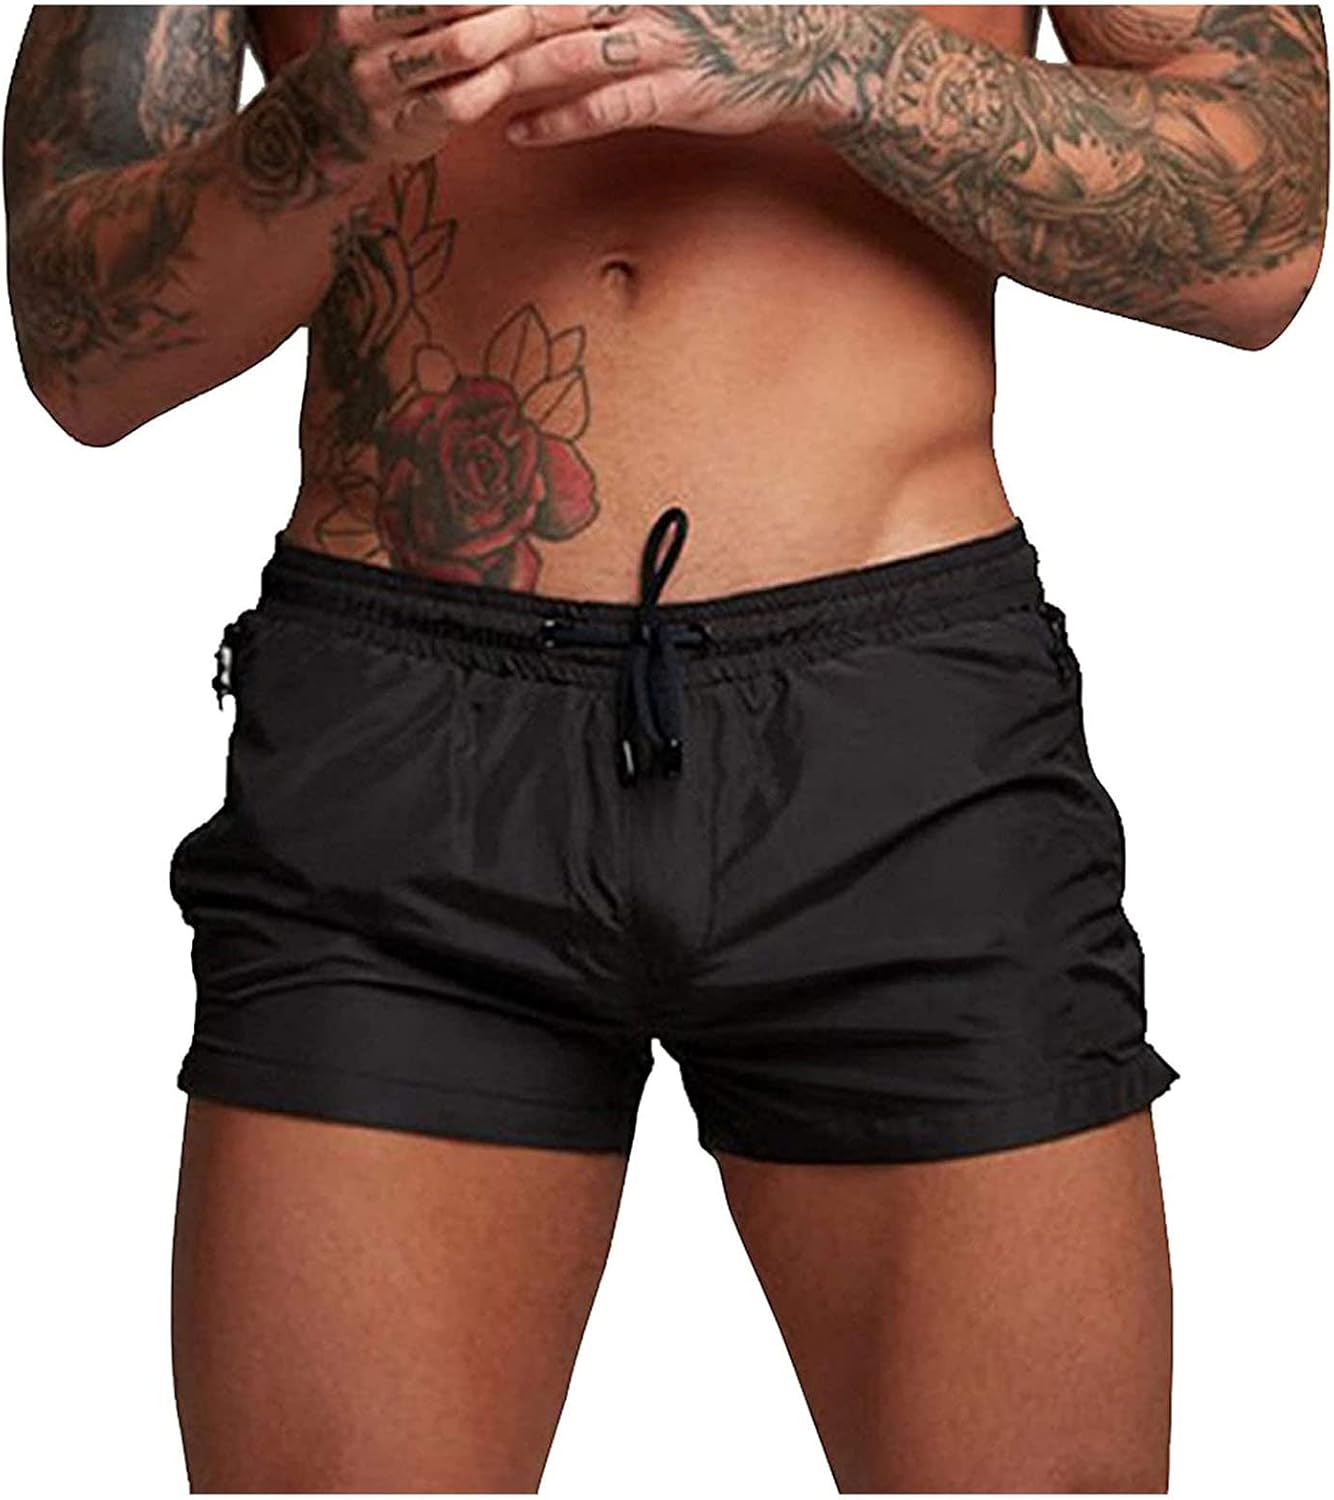
aihihe Men's Running Shorts 3 Inch Quick Dry Gym Athletic Workout Short Shorts for Men with Liner and Pockets
Category: AMAZON FASHION
※※【SIZE CHART】※※ Size:SWaist:69cm/27.17''Hips:91cm/35.83''Length:43cm/16.93''Size:MWaist:74cm/29.13''Hips:96cm/37.80''Length:44cm/17.32''Size:LWaist:79cm/31.10''Hips:101cm/39.76''Length:45cm/17.72''Size:XLWaist:84cm/33.07''Hips:106cm/41.73''Length:46cm/18.11''Size:XXLWaist:89cm/35.04''Hips:111cm/43.70''Length:47cm/18.50''Size:XXXLWaist:94cm/37.01''Hips:116cm/45.67''Length:48cm/18.90''Size:XXXXLWaist:99cm/38.98''Hips:121cm/47.64''Length:49cm/19.29''Size:XXXXXLWaist:104cm/40.94''Hips:126cm/49.61''Length:50cm/19.69''Size:XXXXXXLWaist:109cm/42.91''Hips:131cm/51.57''Length:51cm/20.08'' ※※【Product Information】※※ 🌷Brand Name:aihihe 🌷Gender:mens 🌷Pants Length: shorts 🌷Season: Summer/Spring/Fall 🌷Pocket Description:Multi Pockets 🌷Closure Type:Drasting 🌷Opacity Transparency: Non see-through 🌷Material: Cotton 🌷Material Feels:Soft, lightweight, breathable and live-in comfortable.Moisture-wicking fabric keeps you dry during your most intense workout🌷Washing Instructions: Hand / Machine Low Temperature Soak🌷Package Include: men's Pants x 1🌷Item Type: cute shorts for men;casual short pants for men;mens loose shorts;casual shorts with pockets for men lightweight shorts with pockets;summer pants casual;summer fashion pants;summer pants for men short;soft shorts for men;comfy shorts for men;pink drawstring shorts men;shorts pants for men for summer;Cute shorts for men for summer 🌷Lifestyle: Perfect for yoga, biking, volleyball, exercise, fitness, weightlifting, running, any type of workout, or everyday casual use. This short is perfect for casual, party, beach, club, daily and summer wear
Features: 100% Cotton | Made in the USA and Imported | [Return Policy]- Please contact us, if you are not satisfied with the item, we would be happy to send you a replacement or issue you a refund. | Button closure | Machine Wash | [Size]- to choose, Run Small, please choose 2 sizes up.please check our size information at the last picture or our product description before ordering.Many colors to choose from,such as Black,Green,Navy | [Features]- These mens boardshorts features 2 side pockets and 1 back pocket with velcro closure. It also has an extra soft tripled layer mesh lining which means minimum irritation for the skin. Our mens bathing suits featuring an elasticized waistband with fully functional drawstring.For taller and big guys or those who plan to hop on a surfboard when you get to the beach, our 9 inches inseam length swim shorts men is ideal. | [Material]- With our new fabric technology, the fabric used in these beach shorts are 20% lighter than the previous generation. The fabrics also absorb less water, which means significantly reduce drying time. | [Occasion]- The trunks will be a nice choice when you are swimming, beach surfing, running or party. This swimsuits boardshorts for men and juniors. They are also perfect gifts to father, son, brother or male friend. | [Great Gifts]- fathers day gift,step dad fathers day gift,grandpa fathers day gift,birthday gift for men,father day gift,fishing fathers day gift,fathers day gift for grandpa,birthday gift for men,gift for men who have everything,uncle fathers day gift,fathers day funny gift,boy birthday gift,birthday gift for him,50 birthday gift for men,fathers day gift for uncle,christmas gift,Valentine's Day gifts, halloween gift, thanksgiving gift,independence day gift | s for men skater jeans men's jeans jeans women bootcut mens jeans big and tall straight leg jeans wide leg jeans for women high waist women jeans jeans women mens jeans regular fit men's joggers jeans 711 skinny jeans for women girls jeans size 72 straight jeans for women women's baggy jeans work jeans bootcut jeans women women skinny jeans jeans for men men jeans high rise bootcut jeans for women s jeans jeans for men | tom jeans for women buttons for jeans to make smaller teen girl jeans ripped skinny jeans for men womens flannel lined jeans brown jeans for men short jeans for women black jeans for men slim fit jeans for women high waist black bootcut jeans women no boundaries jeans womens low rise jeans jeans button mens boot cut jeans high waisted bootcut jeans fleece lined mens jeans flannel lined jeans for men purple jeans mid rise skinny jeans for women | men big and tall sweatpants for men grey sweatpants sweatpants men sweatpants for teen girls sweatpants for women with pockets grey sweatpants men sweatpants mens joggers sweatpants men big and tall sweatpants men open bottom sweatpants men tall sweatpants men fleece sweatpants men sweatpants men 69xl sweatpants men red grey sweatpants women black sweatpants women sweatpants womens joggers sweatpants women set sweatpants women gray sweatpants women loose fit sweatpants | boys ripped black jeans men leggings for women faux leather leggings for women leather leggings for women christmas leggings for women workout leggings for women leggings for women tummy control leggings for women plus size leggings for women butt lift leggings for women with pockets leggings for women high waist fleece lined leggings women fleece lined leggings women skin tone fleece lined leggings women with pockets fleece lined leggings women | rnity jeans heart jeans jeans for women 2021 toddler jeans boys 3t mens straight leg jeans men jeans straight fit black mens jeans comfort waist jeans 527 slim bootcut jeans men brand jeans jeans womens women's jeans bootcut dad jeans for women womens silver jeans white jeans for men trendy jeans womens leather belts for jeans jeans for men womens petite jeans mens jeans with waist white ripped jeans boys jeans size 84 black flare jeans for women